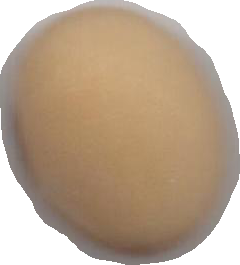
Variety: Anjasmoro